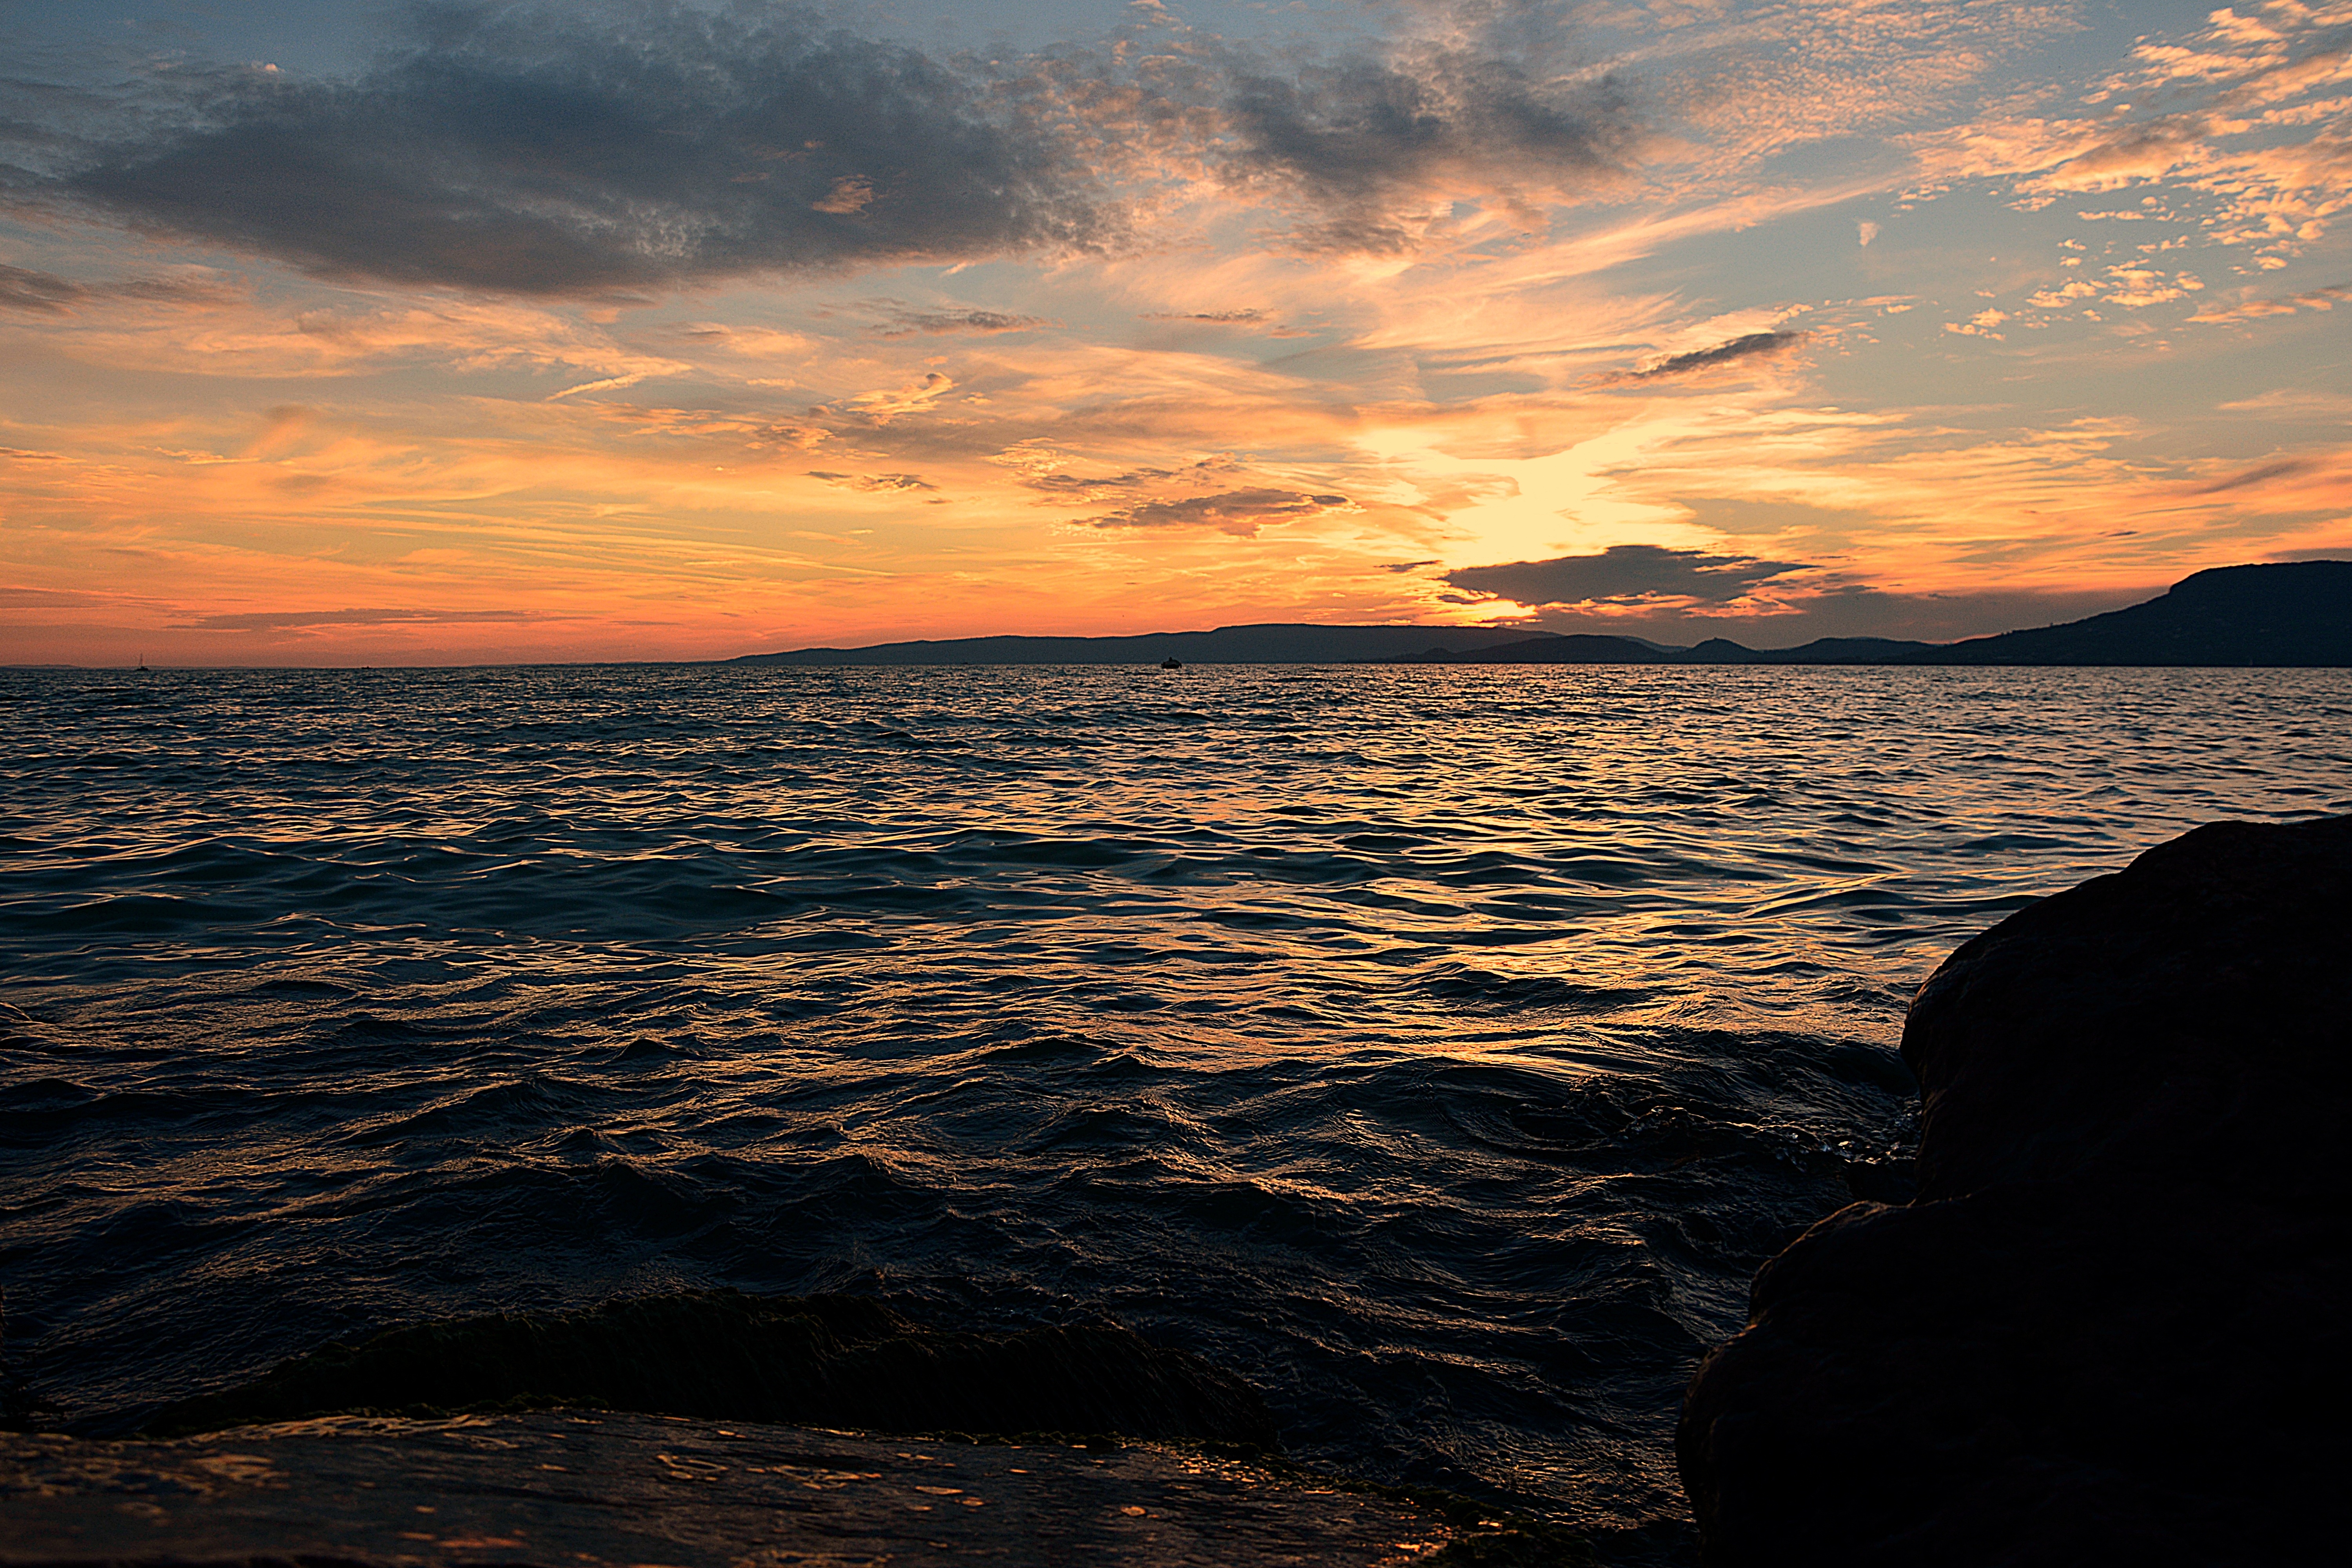
beach, sea, coast, rock, ocean, horizon, cloud, sky, sun, sunrise, sunset, sunlight, morning, shore, wave, dawn, dusk, evening, reflection, bay, body of water, nightfall, cape, afterglow, lake balaton, wind wave